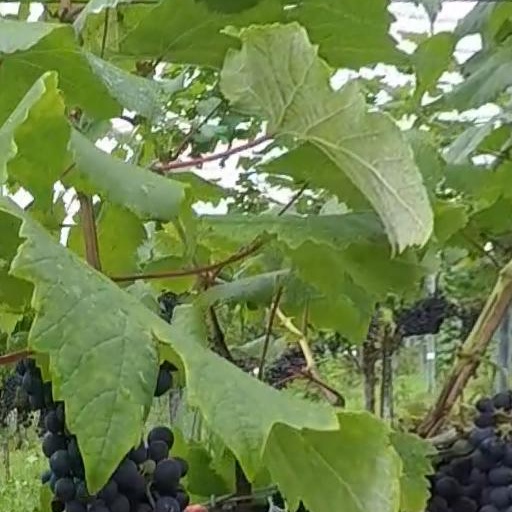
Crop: grape